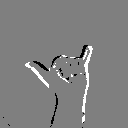
ASL letter: y